C. F. Viebahn

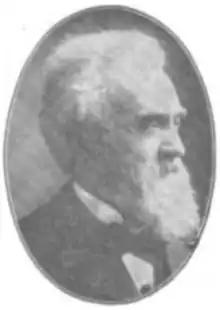

Charles F. Viebahn (1842 – March 17, 1915) was a member of the Wisconsin State Assembly.